Tim Tramnitz

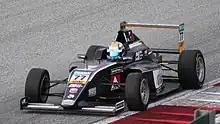
Tramnitz racing in the 2021 ADAC Formula 4 Championship at the Red Bull Ring.

In 2021 the German returned to ADAC F4 and Italian F4, once again competing with US Racing. He started his ADAC F4 season with a pole and a second place at the Red Bull Ring. After a double third place in Zandvoort, he took his first ADAC F4 win of the season in Hockenheim after a battle with title rival Oliver Bearman. Tramnitz gained form over Bearman during the next two rounds, notching up a double win in the Sachsenring and following it up with a further win in the second Hockenheim round. Sitting 23 points behind Bearman heading into the season finale at the Nürburgring, he was able to win the first race despite a clash with the Briton, but his title chances ended on the opening lap after he was tipped into a spin by Joshua Dufek. Despite that, Tramnitz finished runner-up in the championship with five wins, five poles and nine podiums.